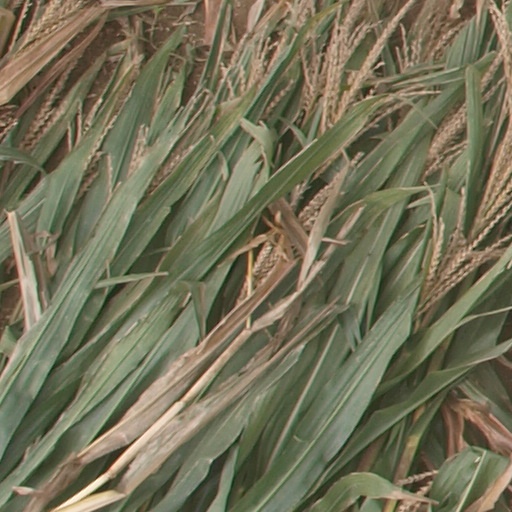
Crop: maize; corn